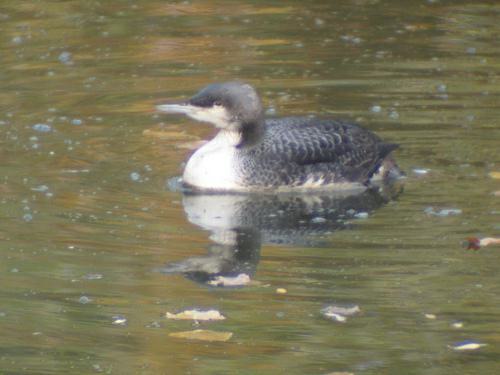
A photo of a pacific loon